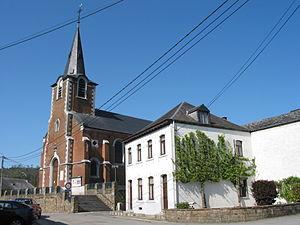
Houyet (Belgique), l’église Assomption de la Vierge (1851).